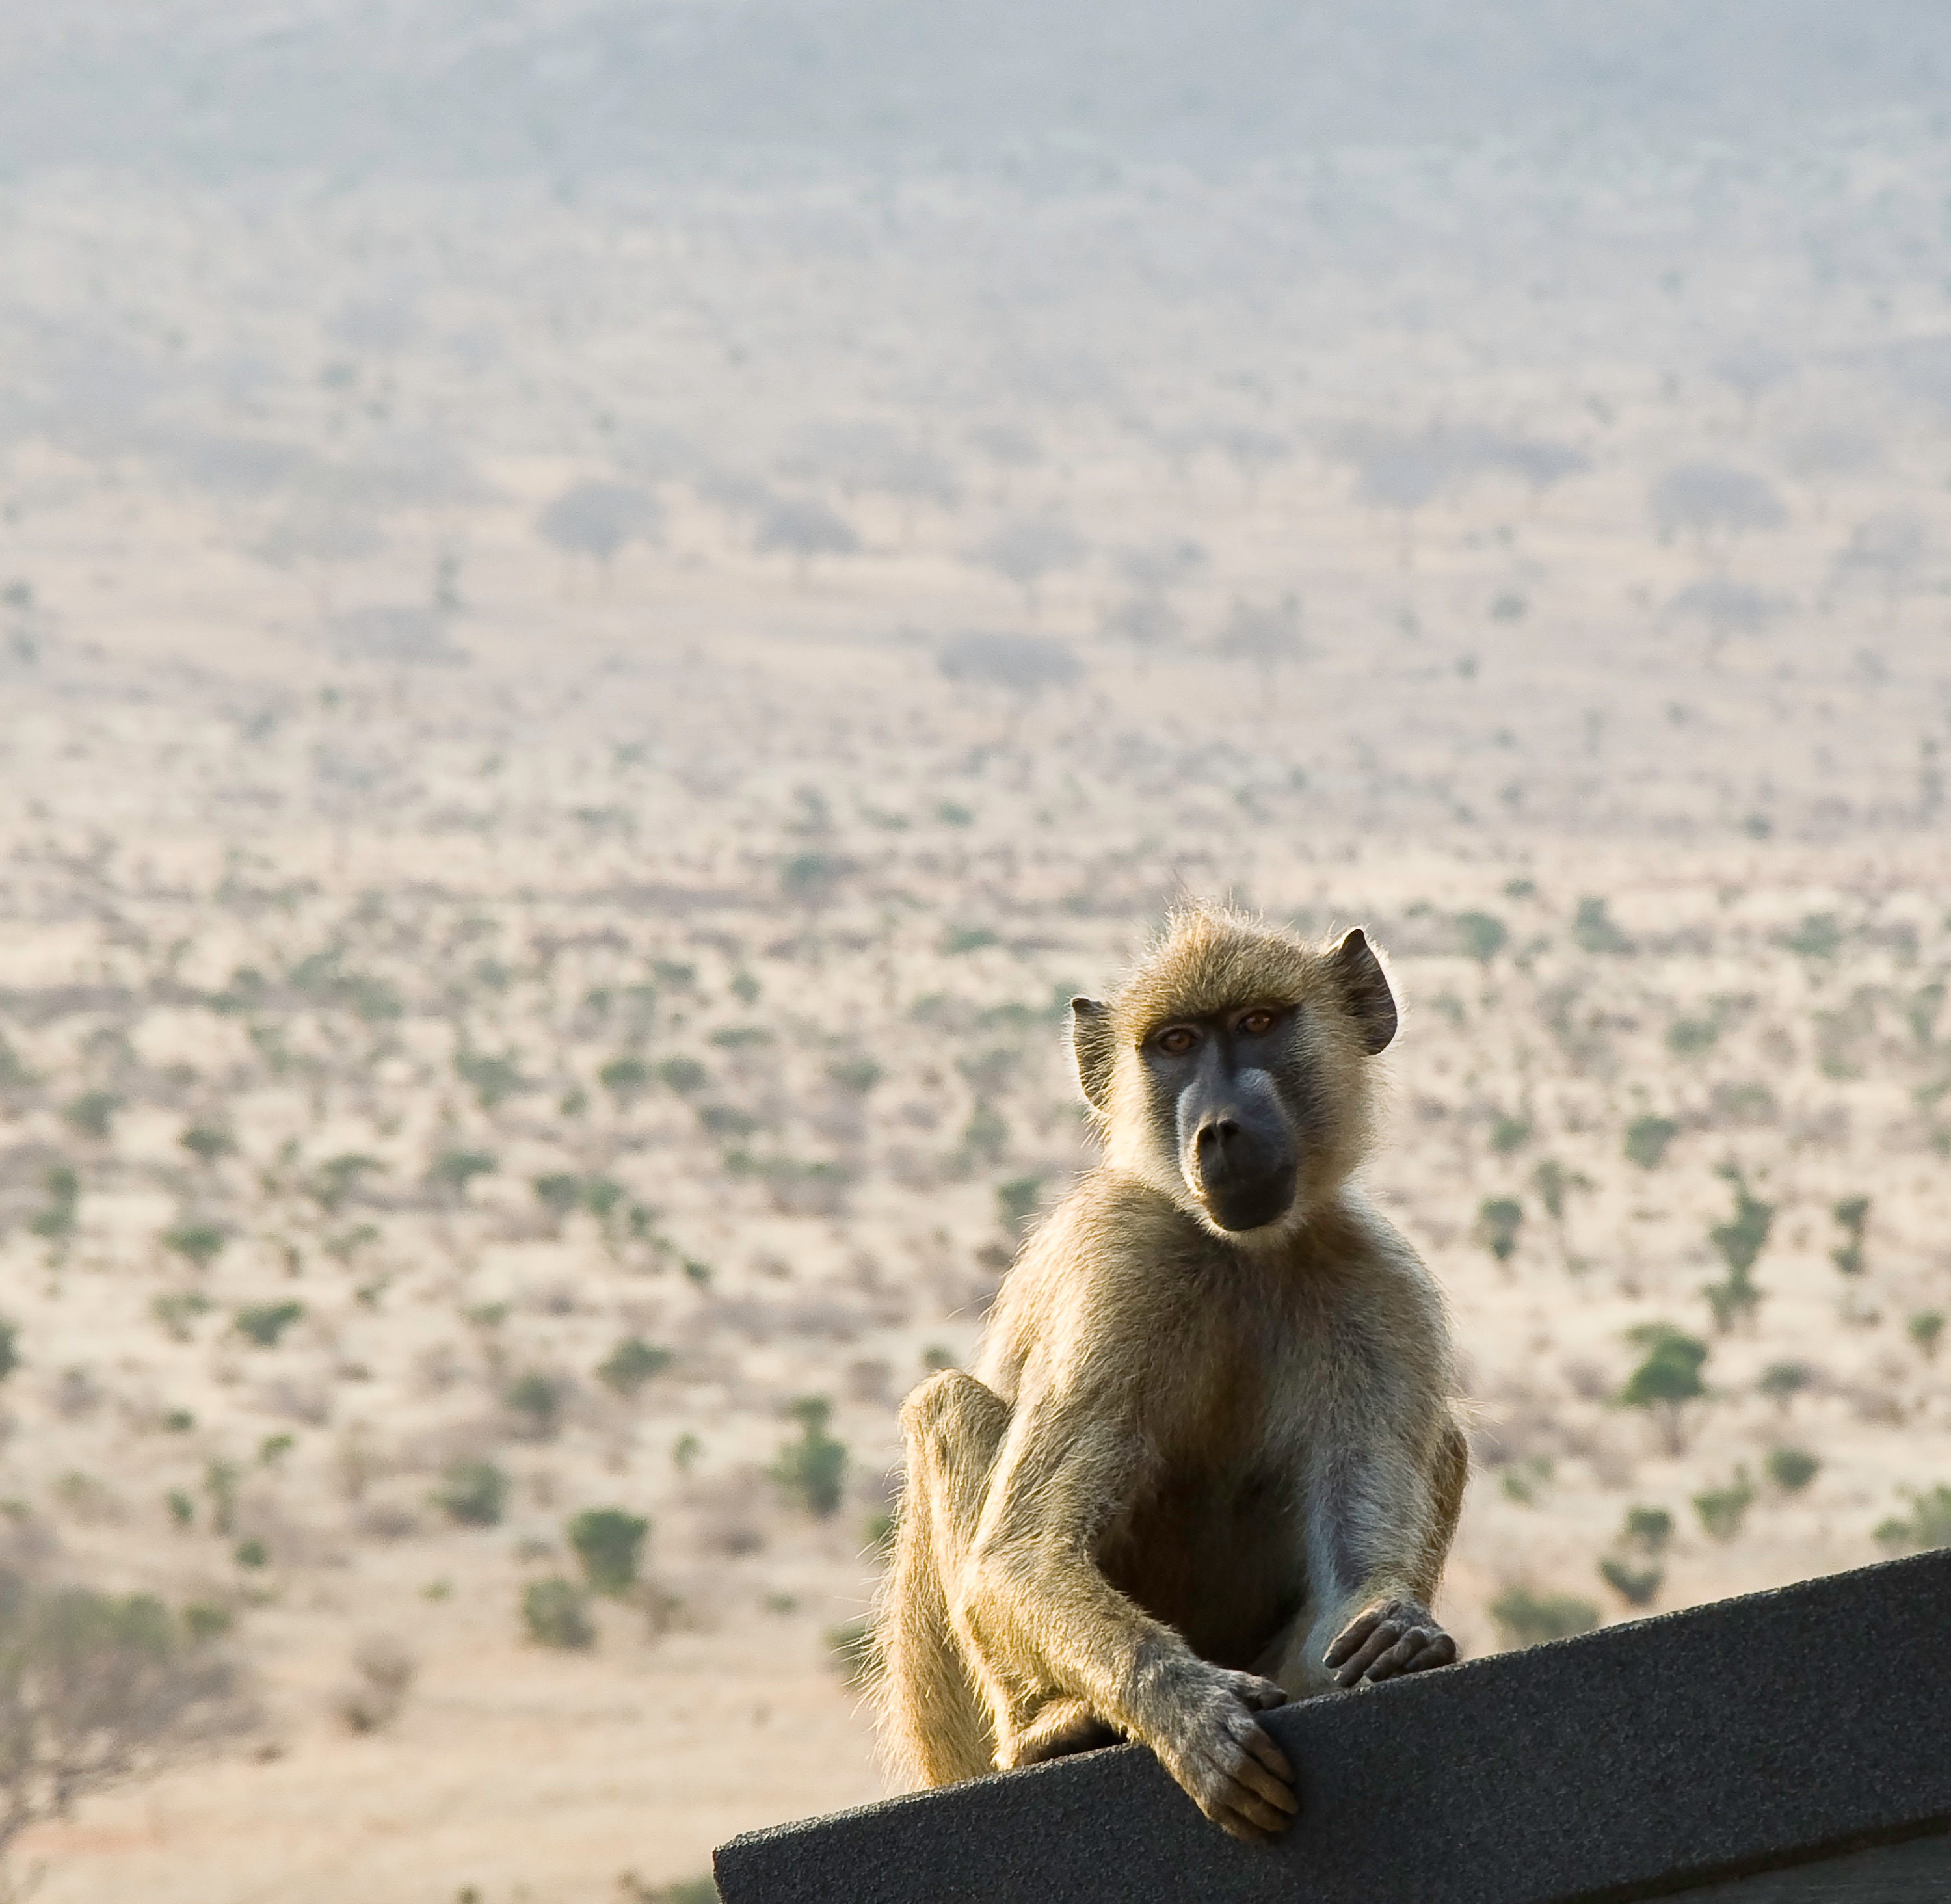
wildlife, mammal, fauna, primate, safari, old world monkey